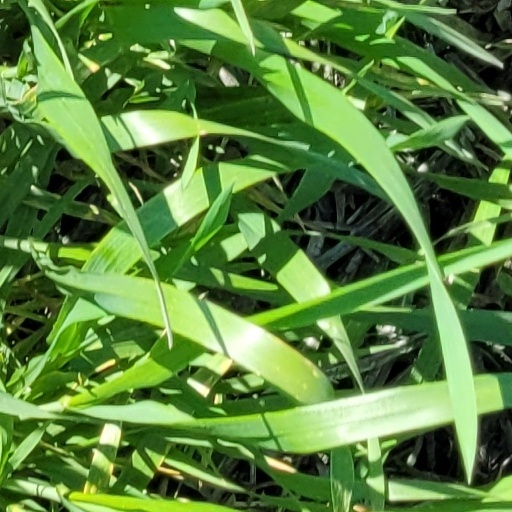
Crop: wheat